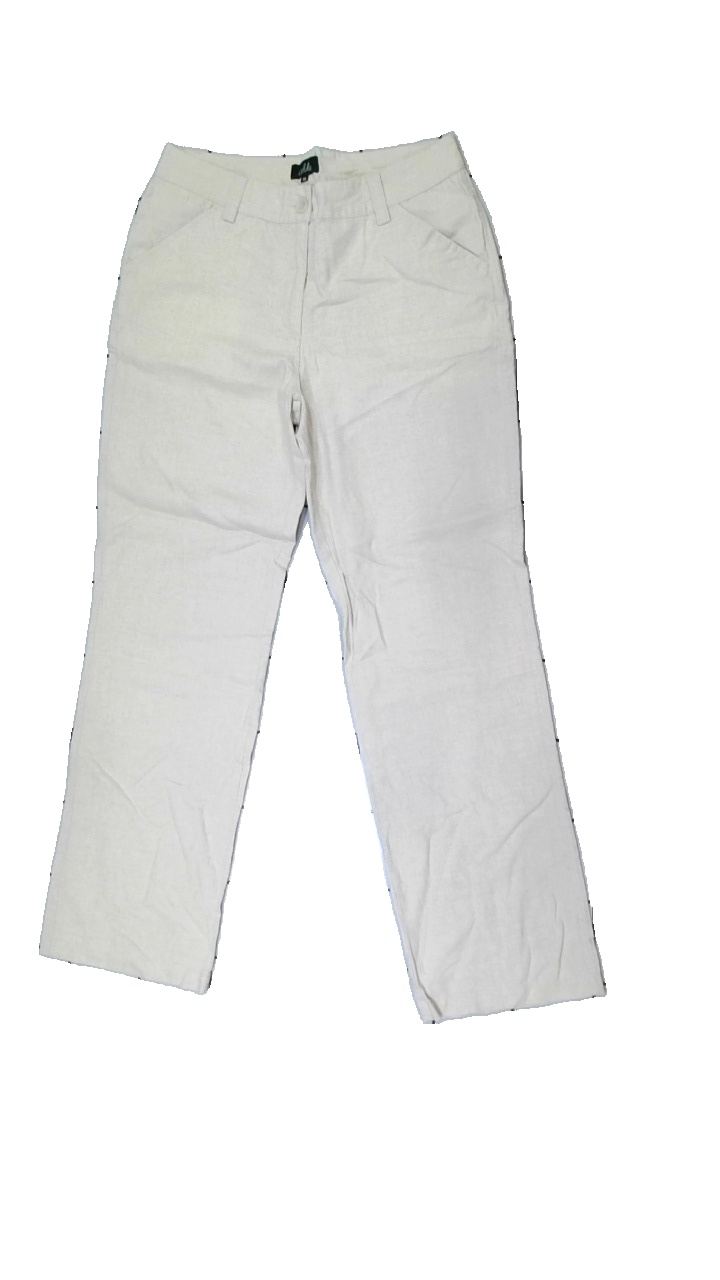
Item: Trousers (Ladies)
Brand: Isolde
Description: Beige pants
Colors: Beige
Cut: Regular
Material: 100% Cotton
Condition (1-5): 5
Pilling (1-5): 5
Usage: Reuse
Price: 50-100